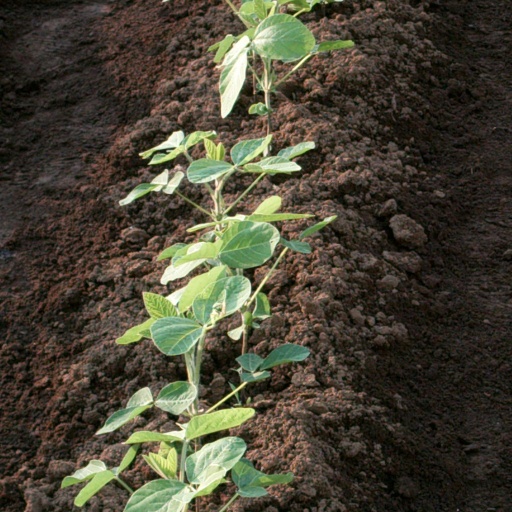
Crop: soybean